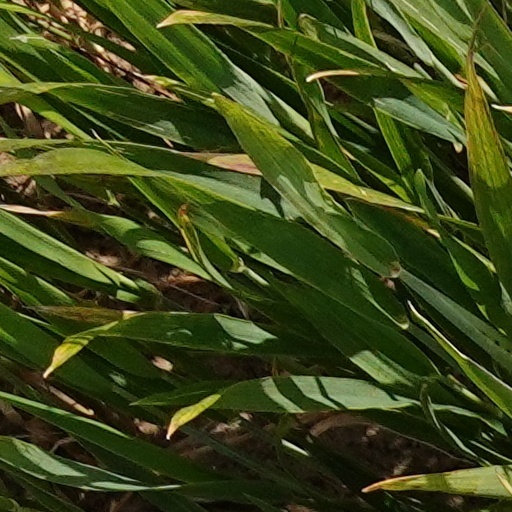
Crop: wheat